Marguerite & Julien

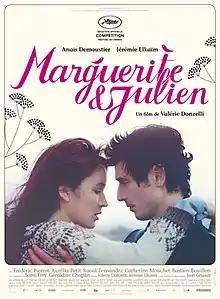
Theatrical release poster

Marguerite & Julien is a 2015 French drama film directed by Valérie Donzelli about a brother and sister involved in an incestuous relationship. The film is based on a 1970s screenplay written by Jean Gruault for François Truffaut, which in turn is based on the true story of aristocratic siblings Marguerite and Julien de Ravalet who were executed in the 17th century on charges of incest and adultery. It was selected to compete for the Palme d'Or at the 2015 Cannes Film Festival.